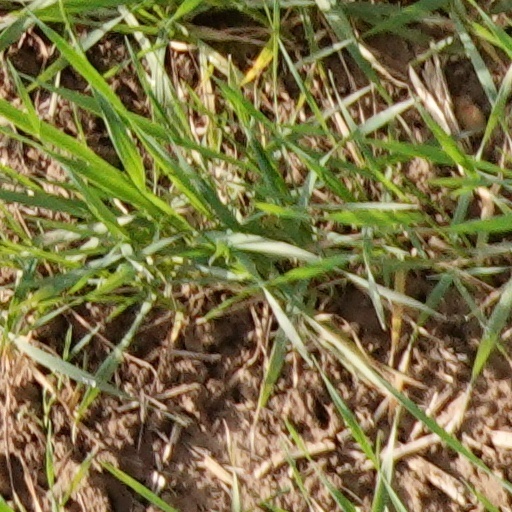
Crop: wheat